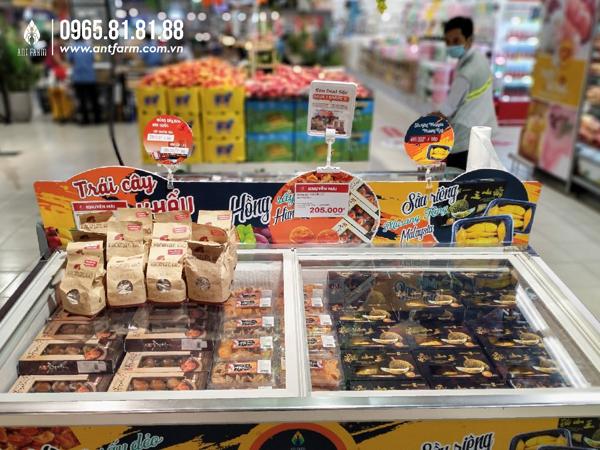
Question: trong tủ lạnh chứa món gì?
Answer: trong tủ lạnh chứa đầy kem